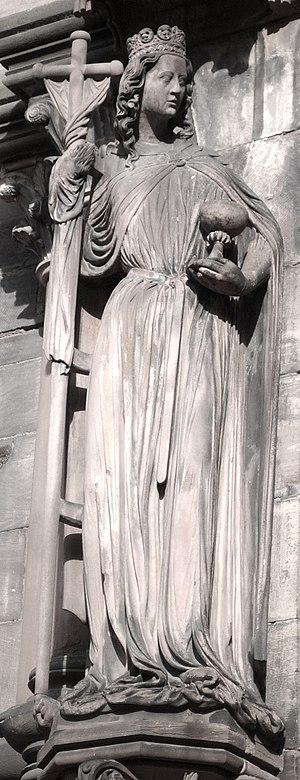
Strasbourg, Cathédrale Notre-Dame, L’Eglise.
La cathédrale Notre-Dame de Strasbourg est une cathédrale gothique catholique située à Strasbourg, en région Grand Est, dans le département français du Bas-Rhin en Alsace.